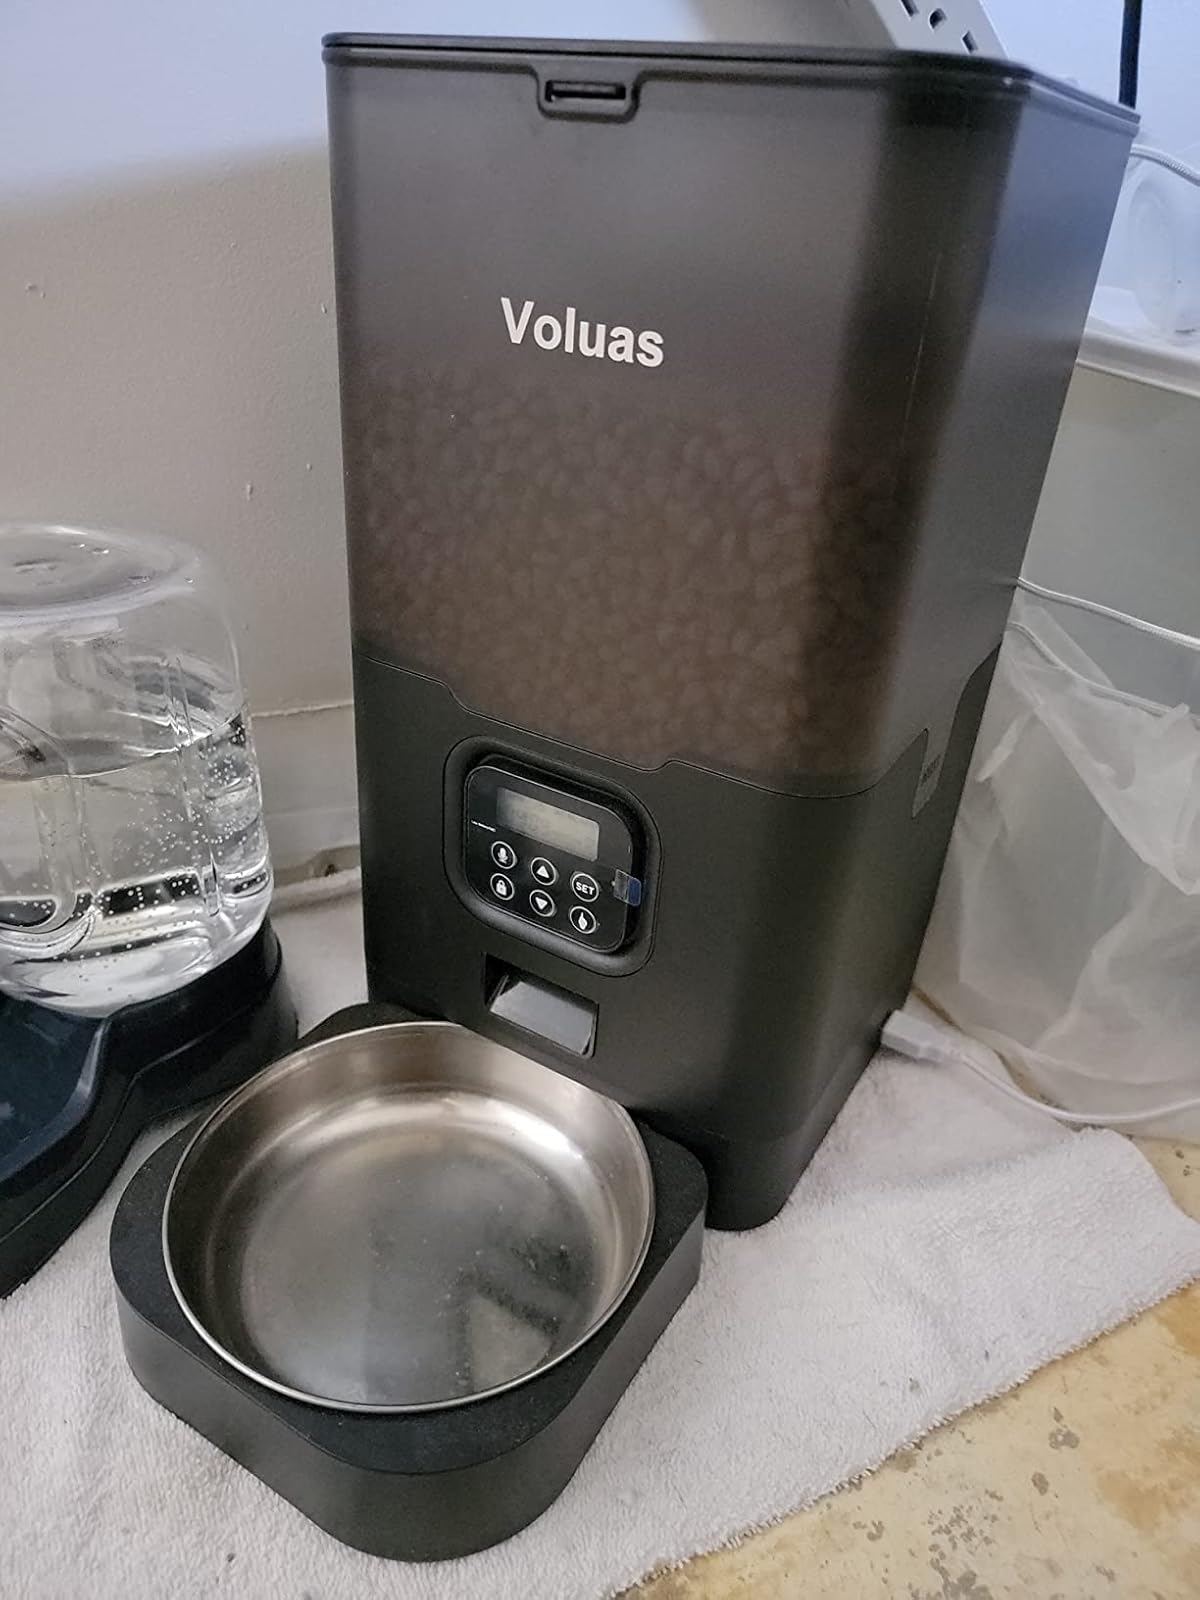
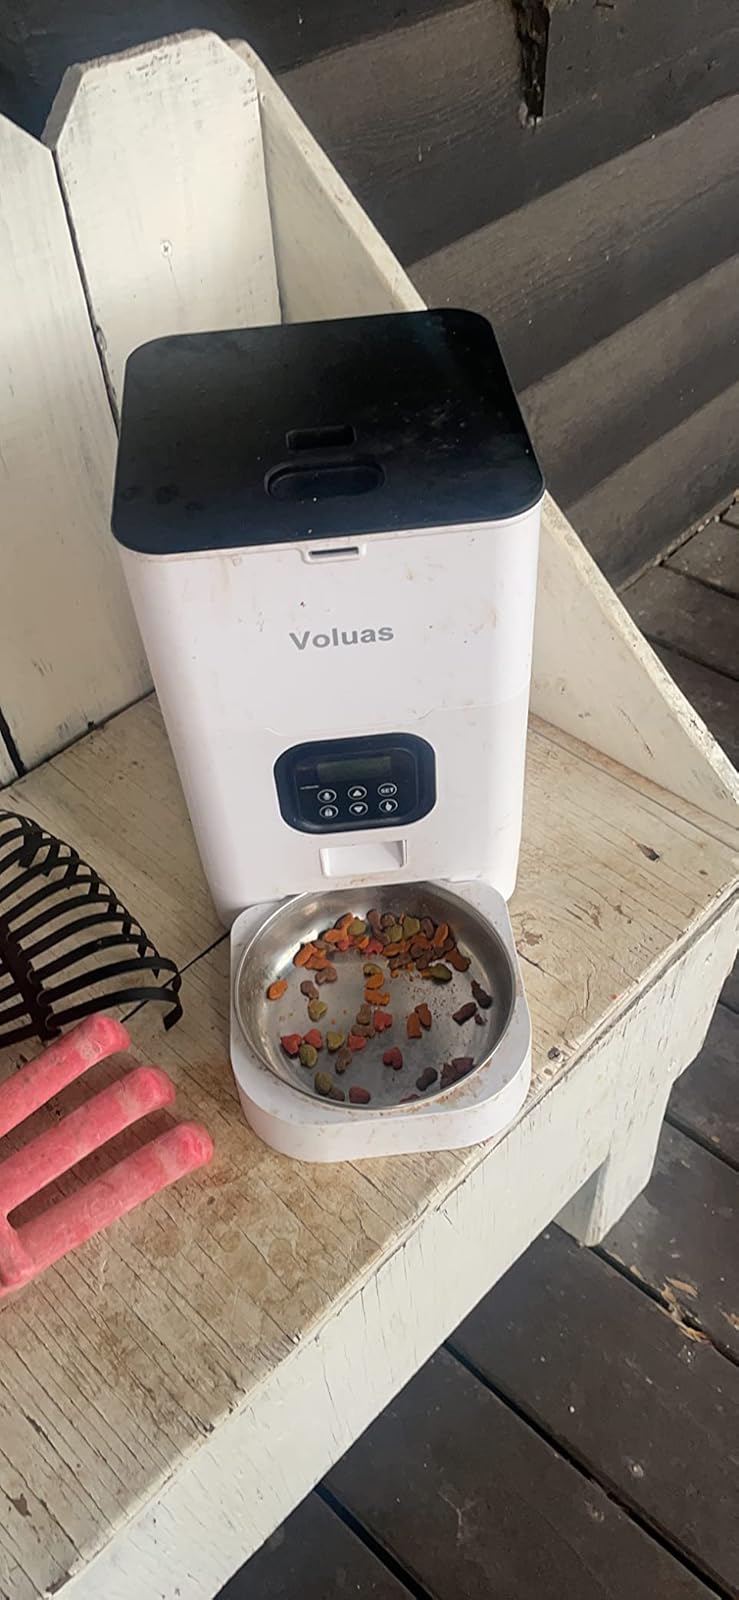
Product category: items_feeder
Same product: no